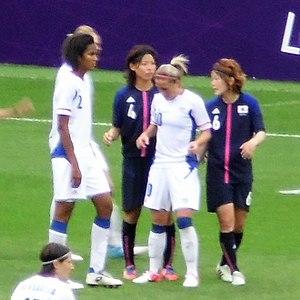
France vs Japon lors des JO de Londres 2012. Wendie Renard, Saki Kumagai (熊谷紗希), Camille Abily et Mizuho Sakaguchi (阪口夢穂).
Saki Kumagai, née le 17 octobre 1990 à Sapporo, est une footballeuse internationale japonaise évoluant aux postes de défenseur central et de milieu défensif avec l'Olympique lyonnais. Formée au lycée Tokiwagi Gakuen de Sendai, elle signe son premier contrat professionnel en 2009 avec les Urawa Red Diamonds avant de s'expatrier en Europe en s'engageant avec le FFC Francfort en 2011, puis avec l'Olympique lyonnais en 2013.